Şöhrat Söýünow

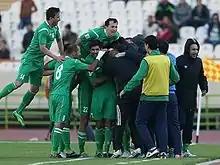
Turkmenistan in World Cup Qualifying

Soyunov made his senior national team debut on 23 March 2011, in a 2012 AFC Challenge Cup qualification match against Taiwan.